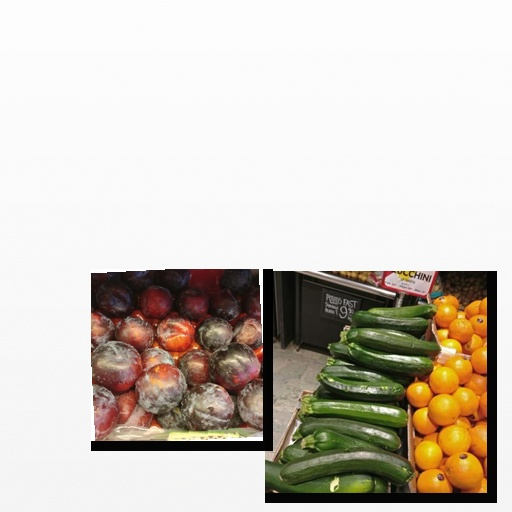
Food items: plum, zucchini